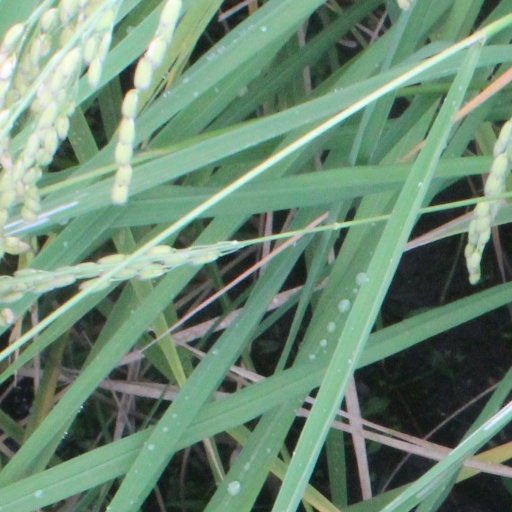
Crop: rice